Boone Jenner

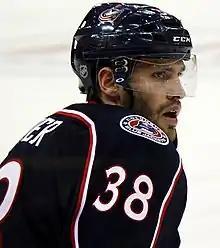
Jenner during a game against the Pittsburgh Penguins in December 2014.

As the Blue Jackets approached the post-season, Jenner ranked second among league rookies in hits, third overall in game-winning goals, and fifth overall in shooting percentage. He earned praise from his teammates for his play, with Ryan Johansen saying: "Honestly, every time we dump the puck in, he's the first one in on the forecheck trying to kill someone." Upon qualifying for the 2014 Stanley Cup playoffs, Jenner and fellow rookie Jack Johnson scored their first playoff goals in the first three minutes of Game 3. His second goal of the series came during Game 4 to help the Blue Jackets win the game 43. The Blue Jackets eventually fell to the Penguins and were eliminated from playoff contention.